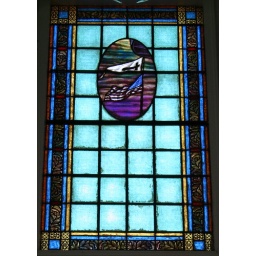
Banners window shows the banner of the cross flying above the stars and stripes. 32nd Street Chapel. San Diego Naval Base